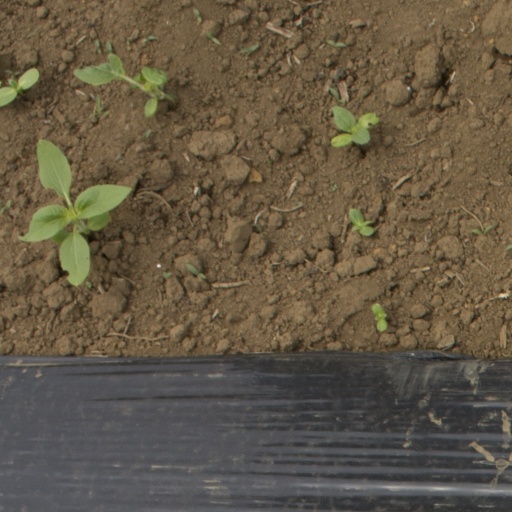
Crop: Jerusalem artichoke